Kembata Zone

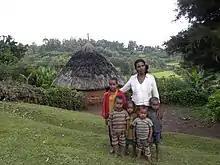
Kambaata mother with her children in front of their tukul close to the town of Hadero (Kembata Tembaro Zone)

Based on the 2007 Census conducted by the CSA, this Zone has a total population of 680,837, of whom 336,676 are men and 344,161 women; with an area of 1,355.89 square kilometers, Kembata has a population density of 502.13. While 97,797 or 14.36% are urban inhabitants, a further 35 individuals are pastoralists. A total of 122,580 households were counted in this Zone, which results in an average of 5.55 persons to a household, and 118,077 housing units. The five largest ethnic groups reported were the Kambaata (61.48%), the Tembaro (26.46%), the Donga (14.81%) the Hadiya (5.5%), and the Wolayta (1.75%); all other ethnic groups made up 1.73% of the population. Kambaata was spoken as a first language by 61.48%, 26.46% spoke Tembaro, 5.56% spoke Hadiya, and 1.29% Wolaytta; the remaining 1.13% spoke all other primary languages reported. 83.6% of the population said they were Protestants, 6.55% practiced Ethiopian Orthodox Christianity, 5.94% embraced Catholicism, and 3.07% were Muslim.